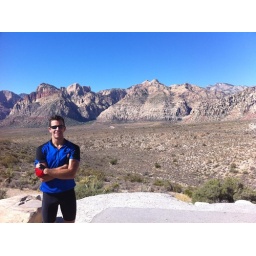
First ride at red rock in over 3 months.. So beautiful out here. Feels great!